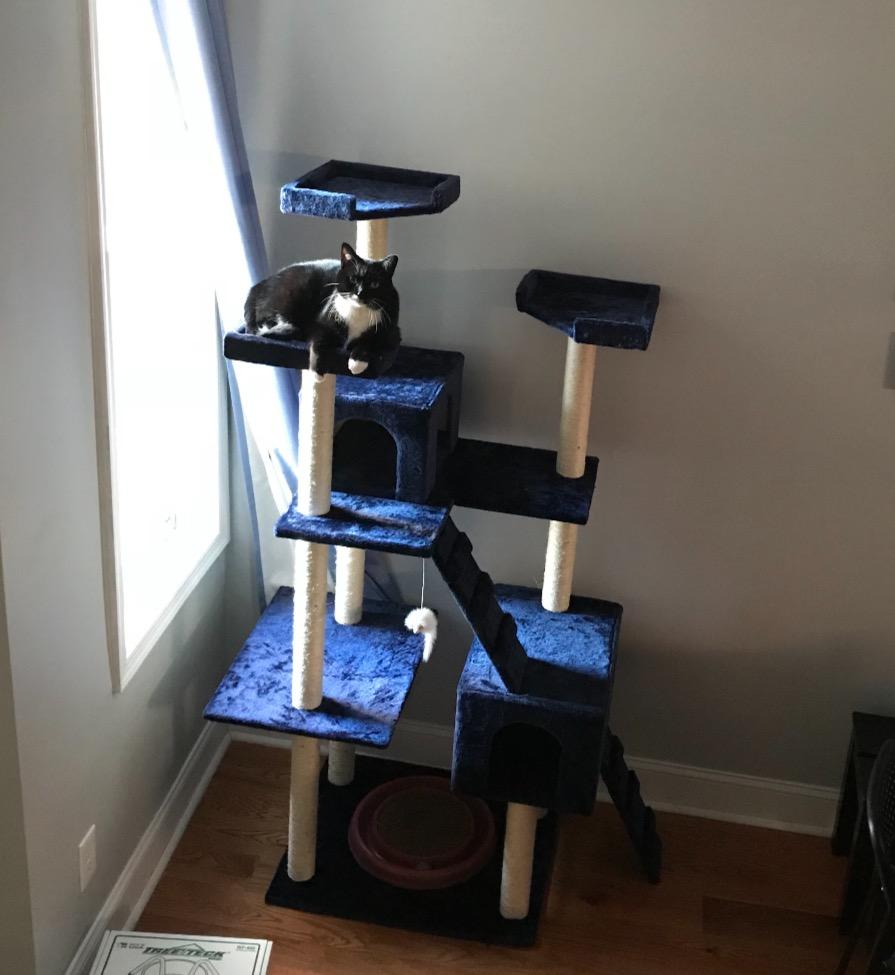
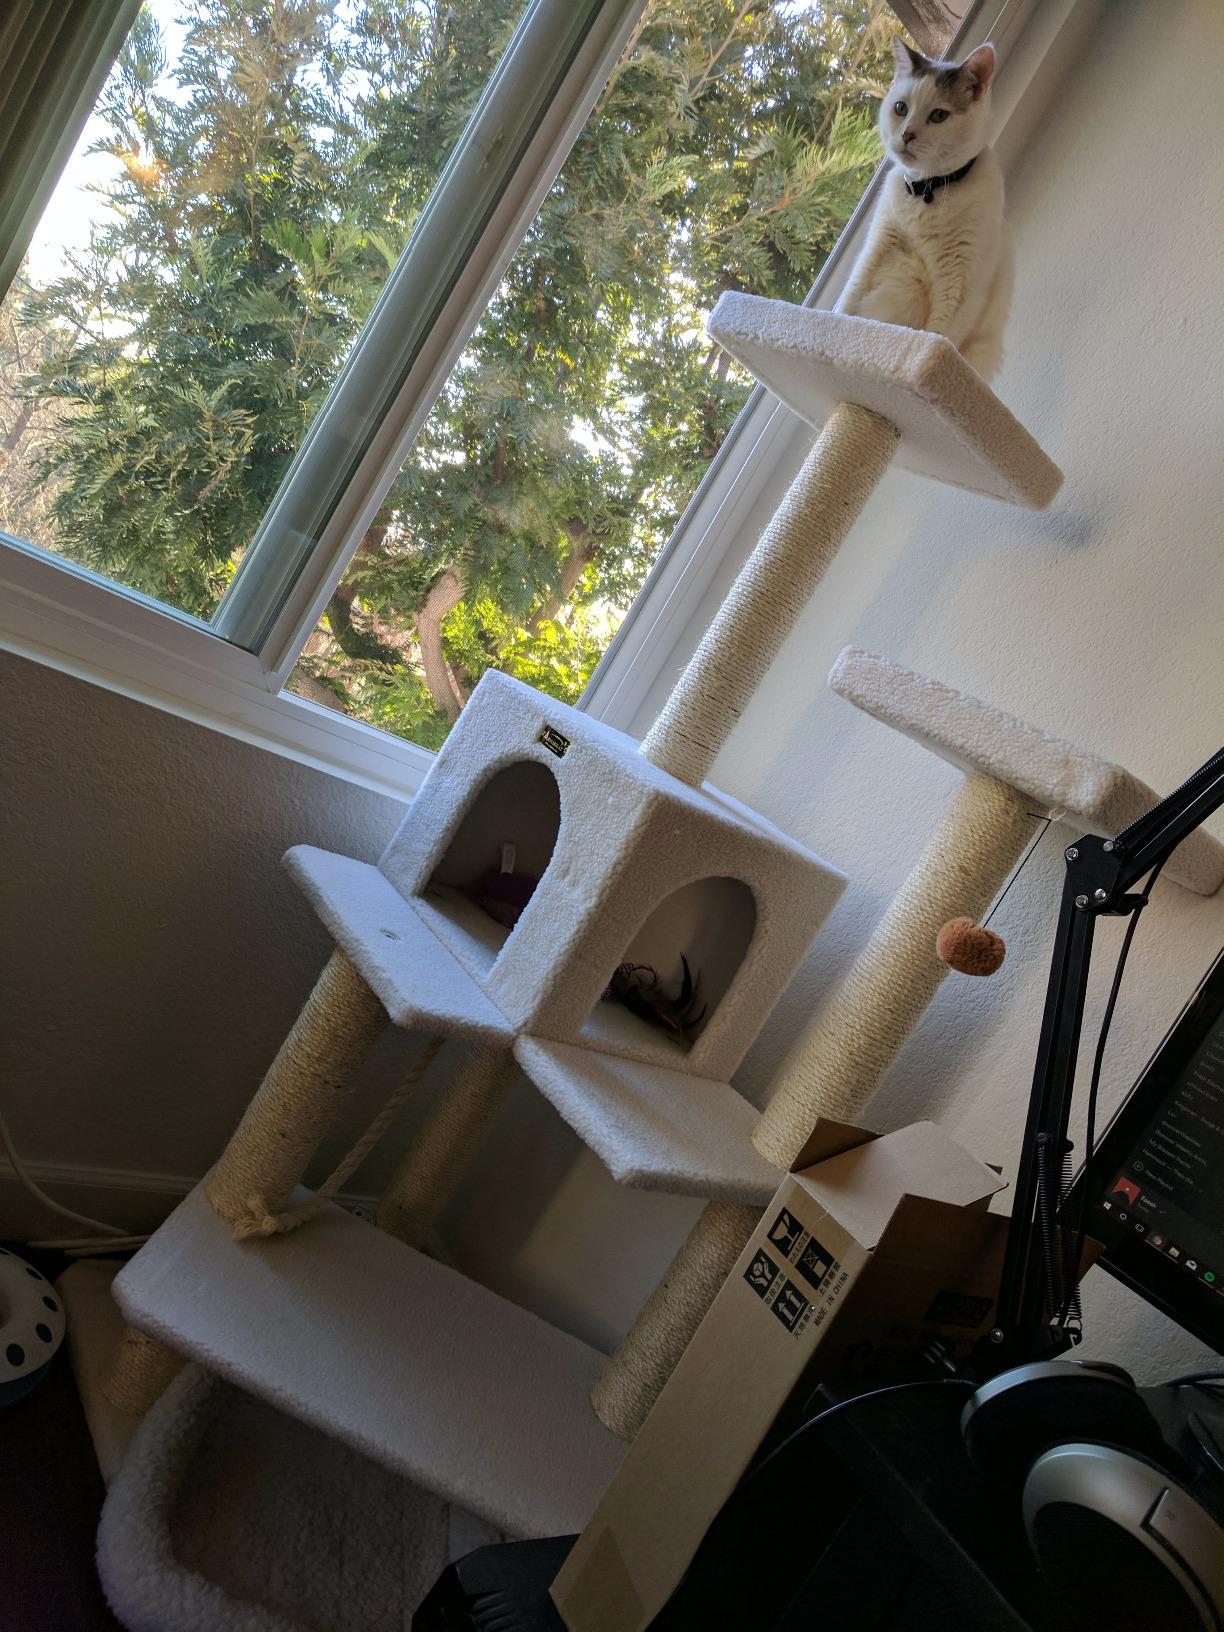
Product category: items_cat tree
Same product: no